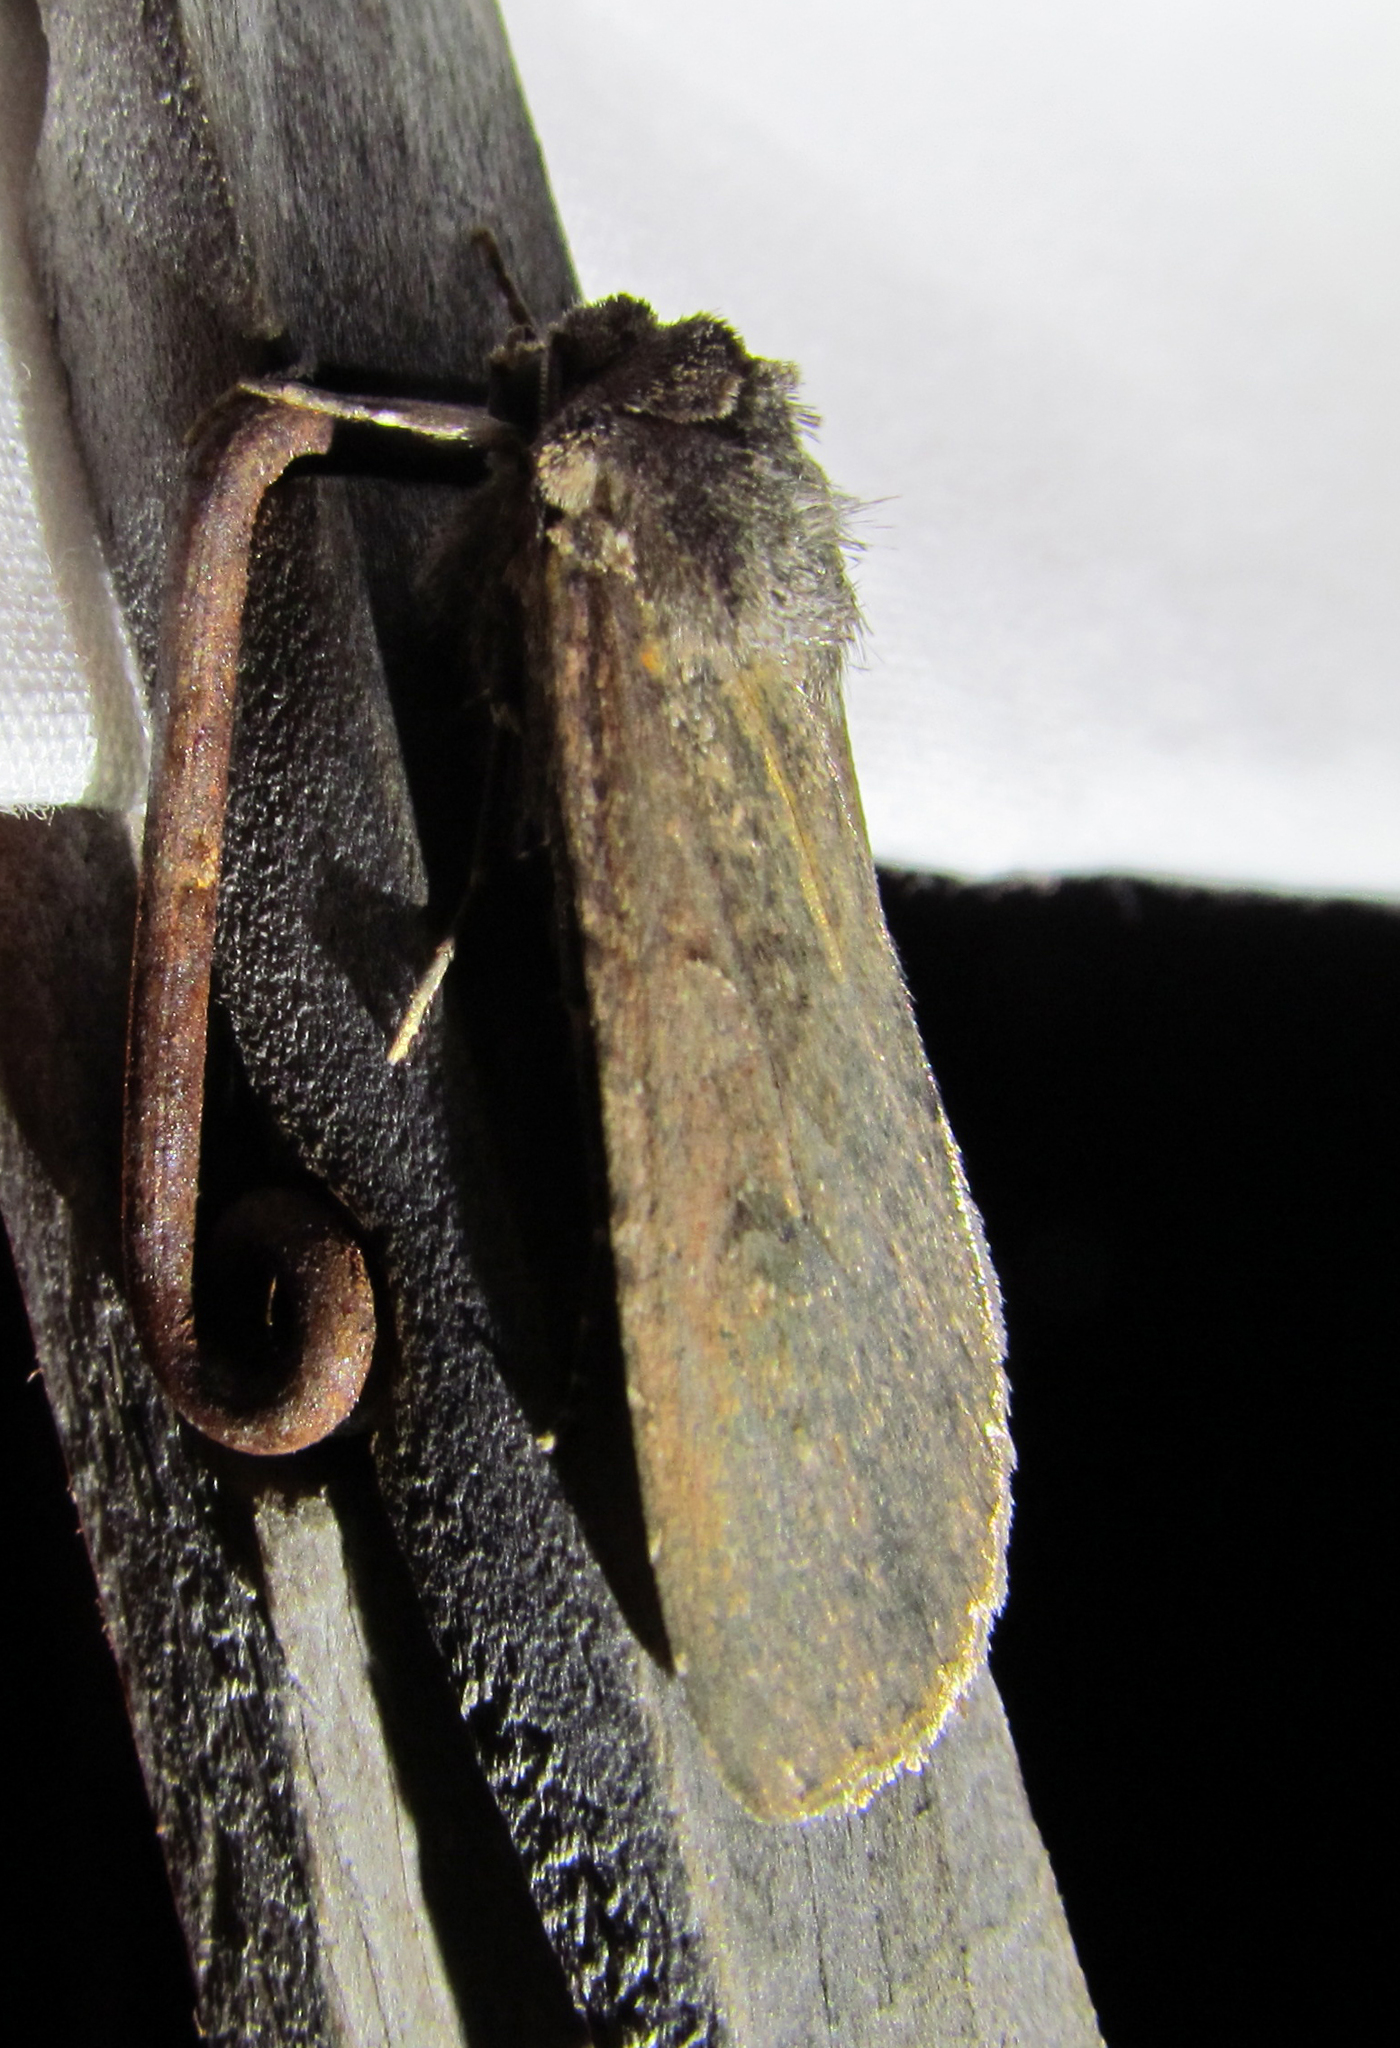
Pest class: cutworms